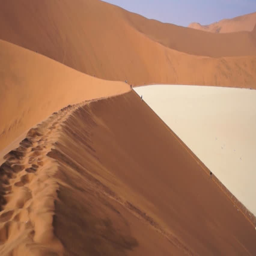
walk along the sand dunes